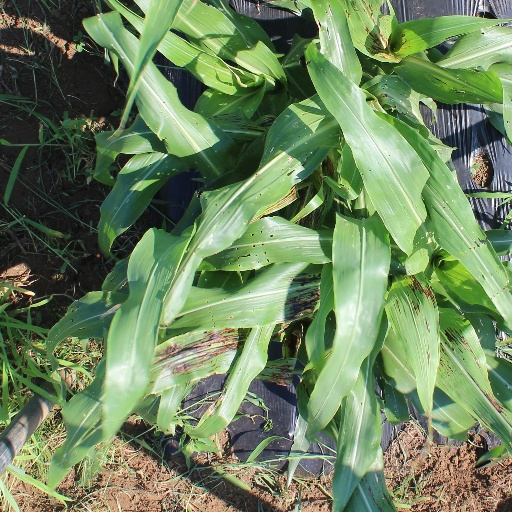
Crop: sorghum